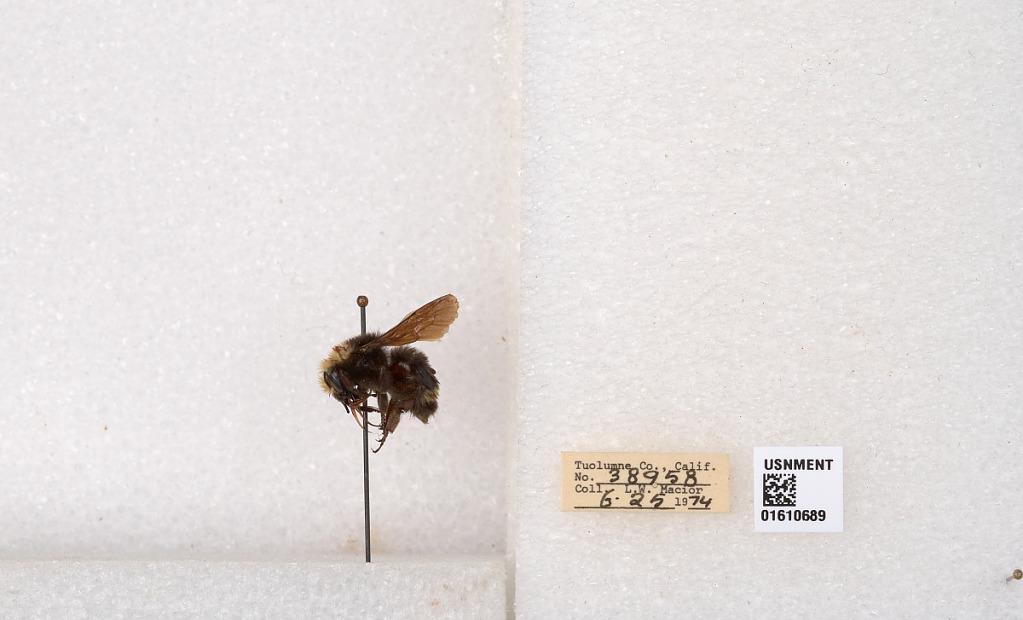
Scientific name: Bombus (Pyrobombus) vosnesenskii Radoszkowski
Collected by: L. Macior
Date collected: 1974-6-25
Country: United States
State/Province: California
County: Tuolumne
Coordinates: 37.9712, -120.228